Star Command (2013 video game)

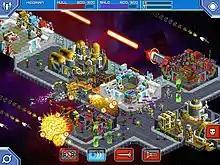
Players must balance attacking their opponents ship with protecting their crew

The game is a simulation game where players control a crew inside their spaceship. The crew can be expanded by players hiring new members to perform different specialized functions, such as scientists and security, and they can also be promoted to higher ranks. The ships different systems are also upgradable. Crew members die permanently when they are killed. Firing ship weapons successfully involves playing a minigame based on correctly timing taps on buttons. Players begin the game on "Beginner" difficulty, with an optional tutorial, and upon completion they have optional difficulty levels of "Normal", "Hard" and then "Black Hole".